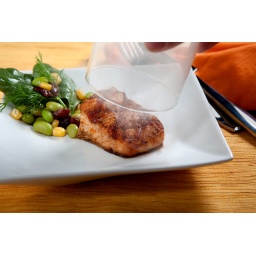
Lift glass at table in front of your guest for a great experience.